Shampoo (film)

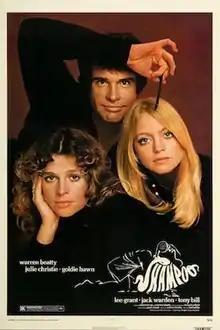
Theatrical release poster

Shampoo is a 1975 American comedy film directed by Hal Ashby, and starring Warren Beatty, Julie Christie, Goldie Hawn, Lee Grant, Jack Warden, Tony Bill, and Carrie Fisher in her film debut. Co-written by Beatty and Robert Towne, the film follows a promiscuous Los Angeles hairdresser on Election Day 1968, as he juggles his relationships with several women. The film is a satire focusing on the theme of sexual politics and late-1960s sexual and social mores.